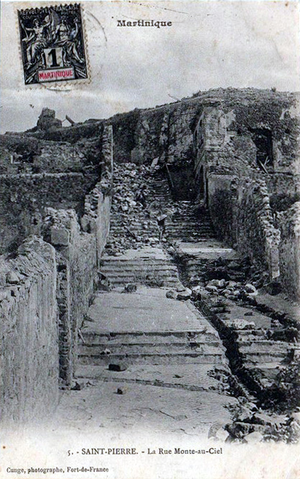
La rue Mont-au-Ciel à Saint-Pierre de la Martinique après l'éruption du 8 mai 1902
La rue Mont-au-Ciel est une ruelle en escalier située dans le quartier du Fort, à Saint-Pierre en Martinique, qui reliait avant 1902 l'importante rue Levassor à la ruelle du Séminaire, plate-forme religieuse de l'église de la Consolation et du Séminaire-Collège Saint-Louis-de-Gonzague.